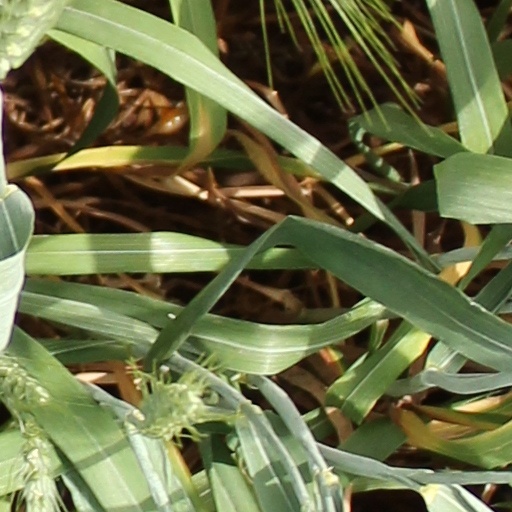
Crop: wheat